Andy Taylor (The Andy Griffith Show)

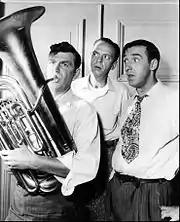
Andy helps the town band while Barney and Gomer look on.

One error here in Andy's community service is his being both the elected sheriff and a town council member; under North Carolina law he could not do both.